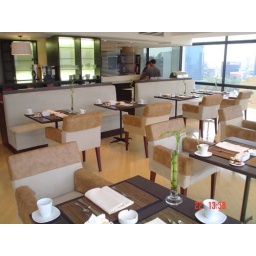
Our lounge at the top of a building in Mexico City.